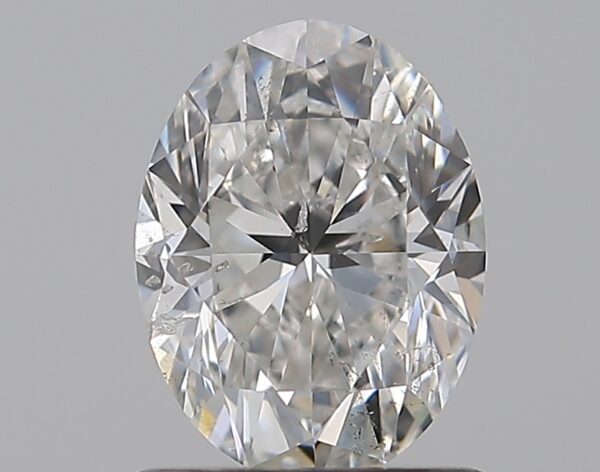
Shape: oval
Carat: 1
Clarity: SI2
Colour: F
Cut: VG
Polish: EX
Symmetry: VG
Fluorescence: N
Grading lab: GIA
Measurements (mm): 7.47 x 5.58 x 3.64